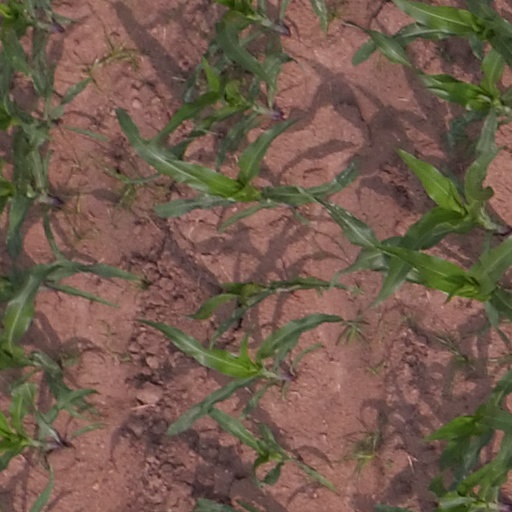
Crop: maize; corn